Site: brandenburg
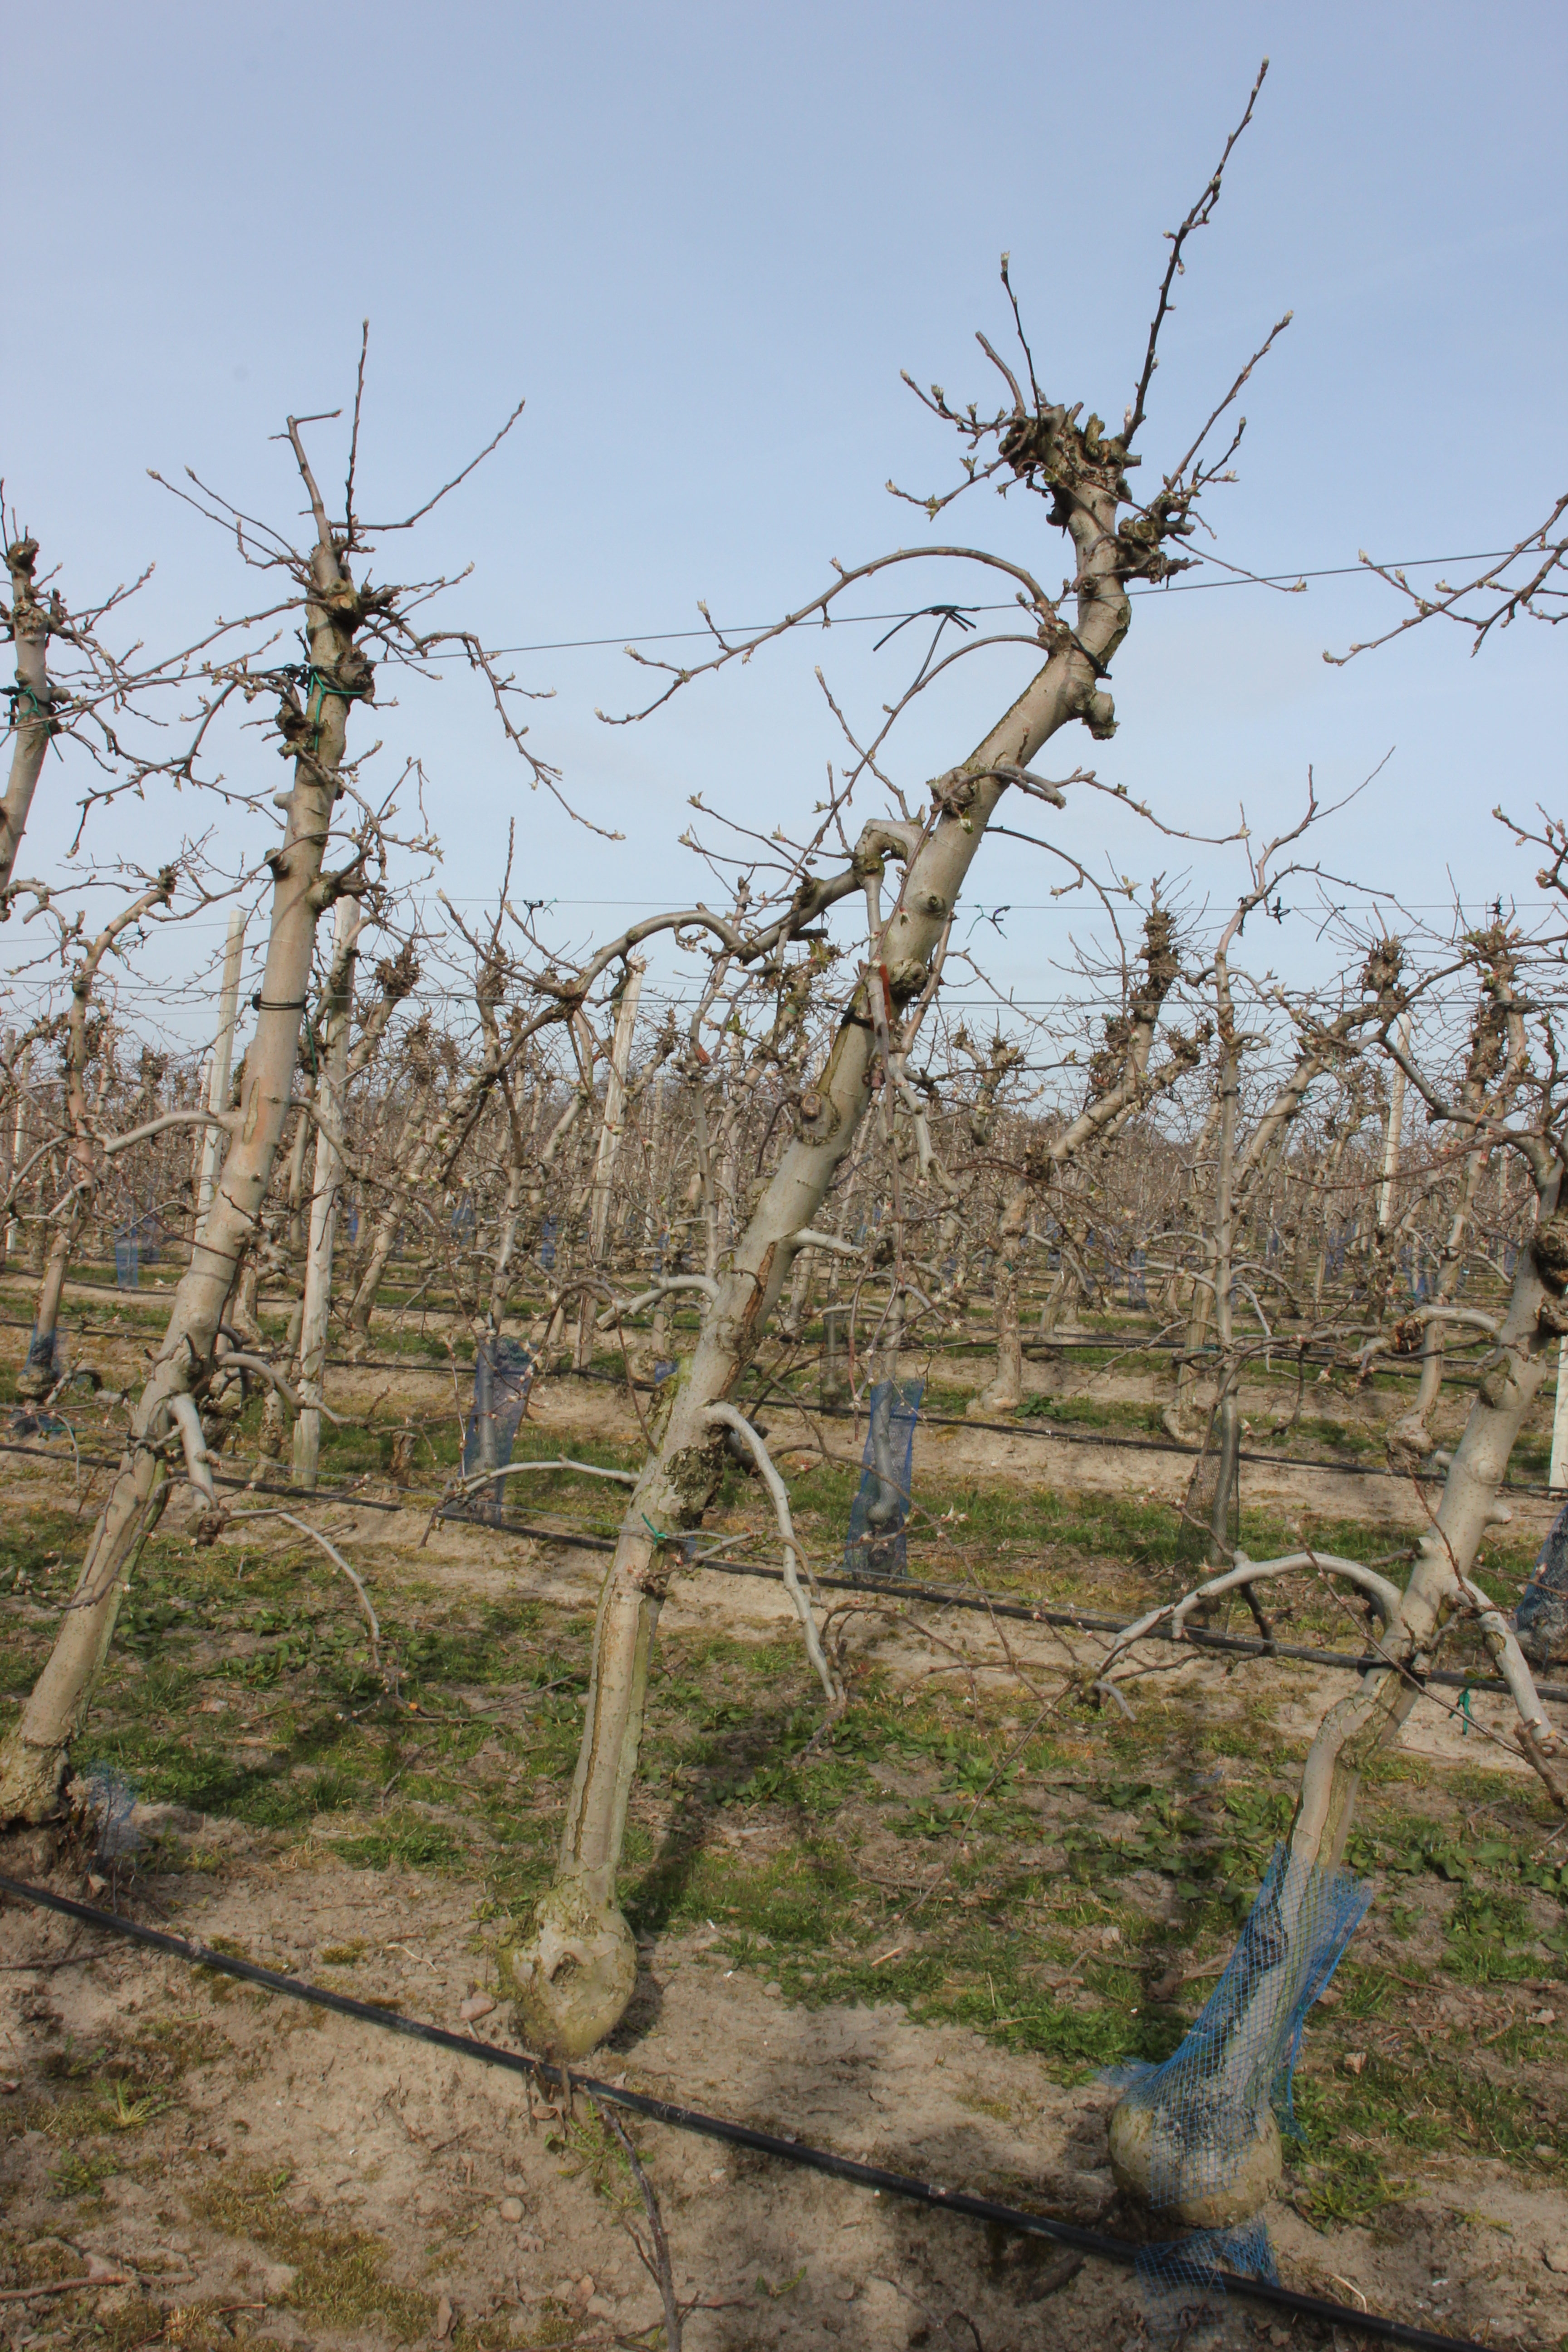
Growth stage (BBCH 54): Inflorescence emergence